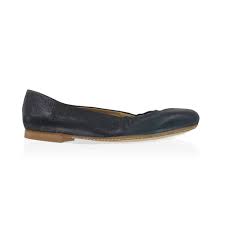
Label: Ballet Flat